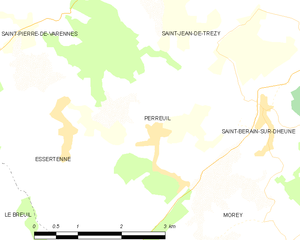
Carte des communes françaises